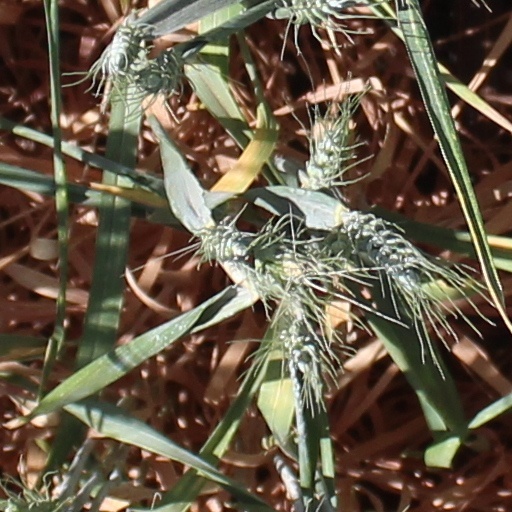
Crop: wheat